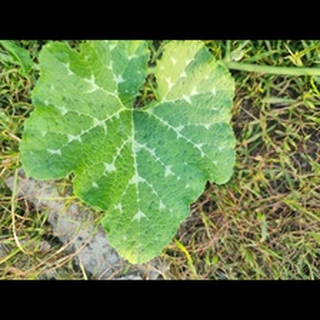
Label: pumpkin_bacterial_leaf_spot